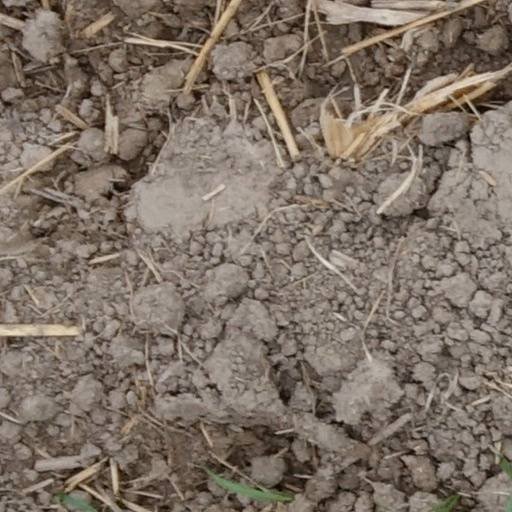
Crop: wheat